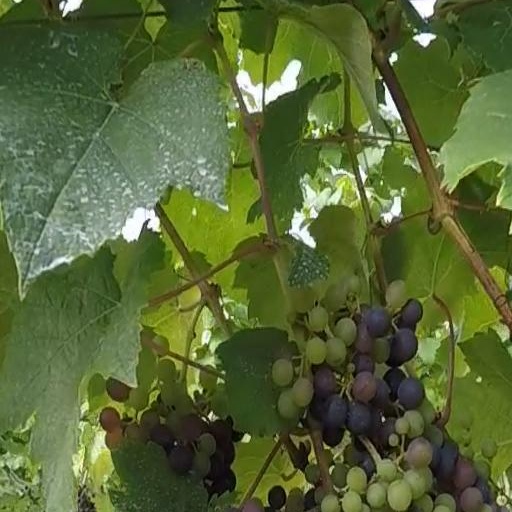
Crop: grape